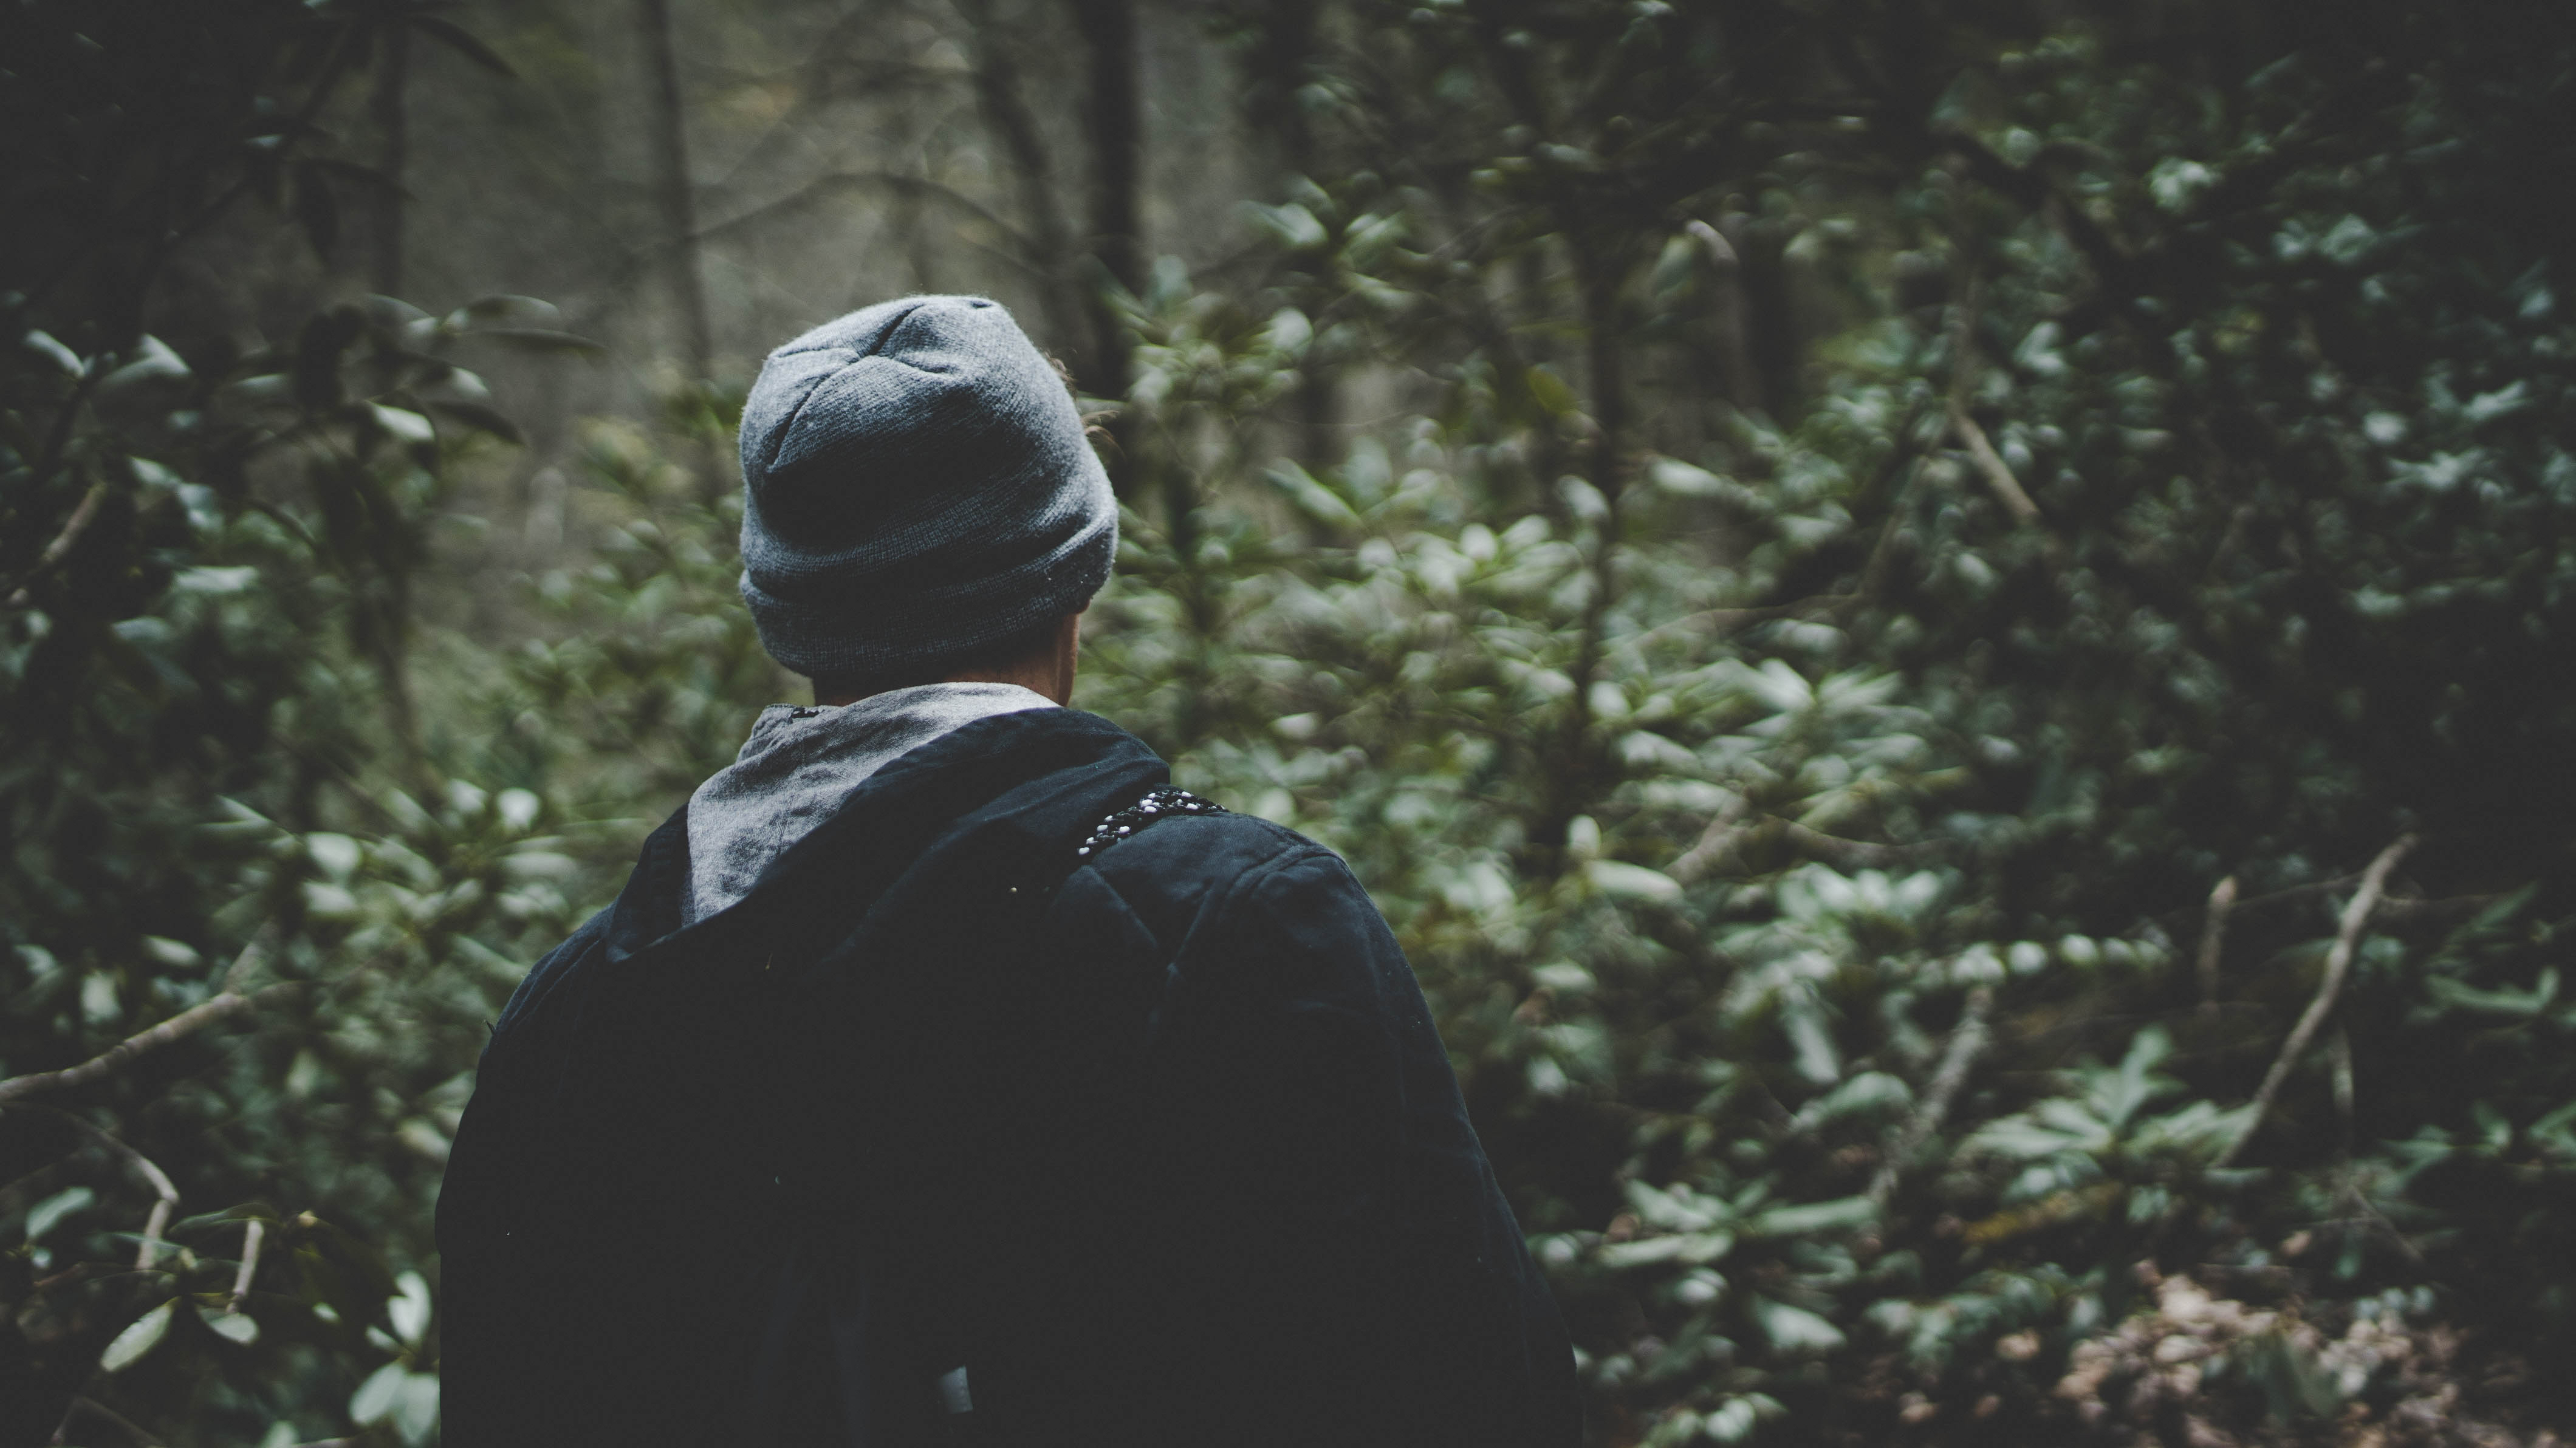
man, tree, forest, person, male, guy, hike, darkness, black